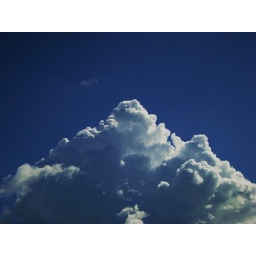
This cloud bank resembles a beautiful mountain in the morning sunlight.